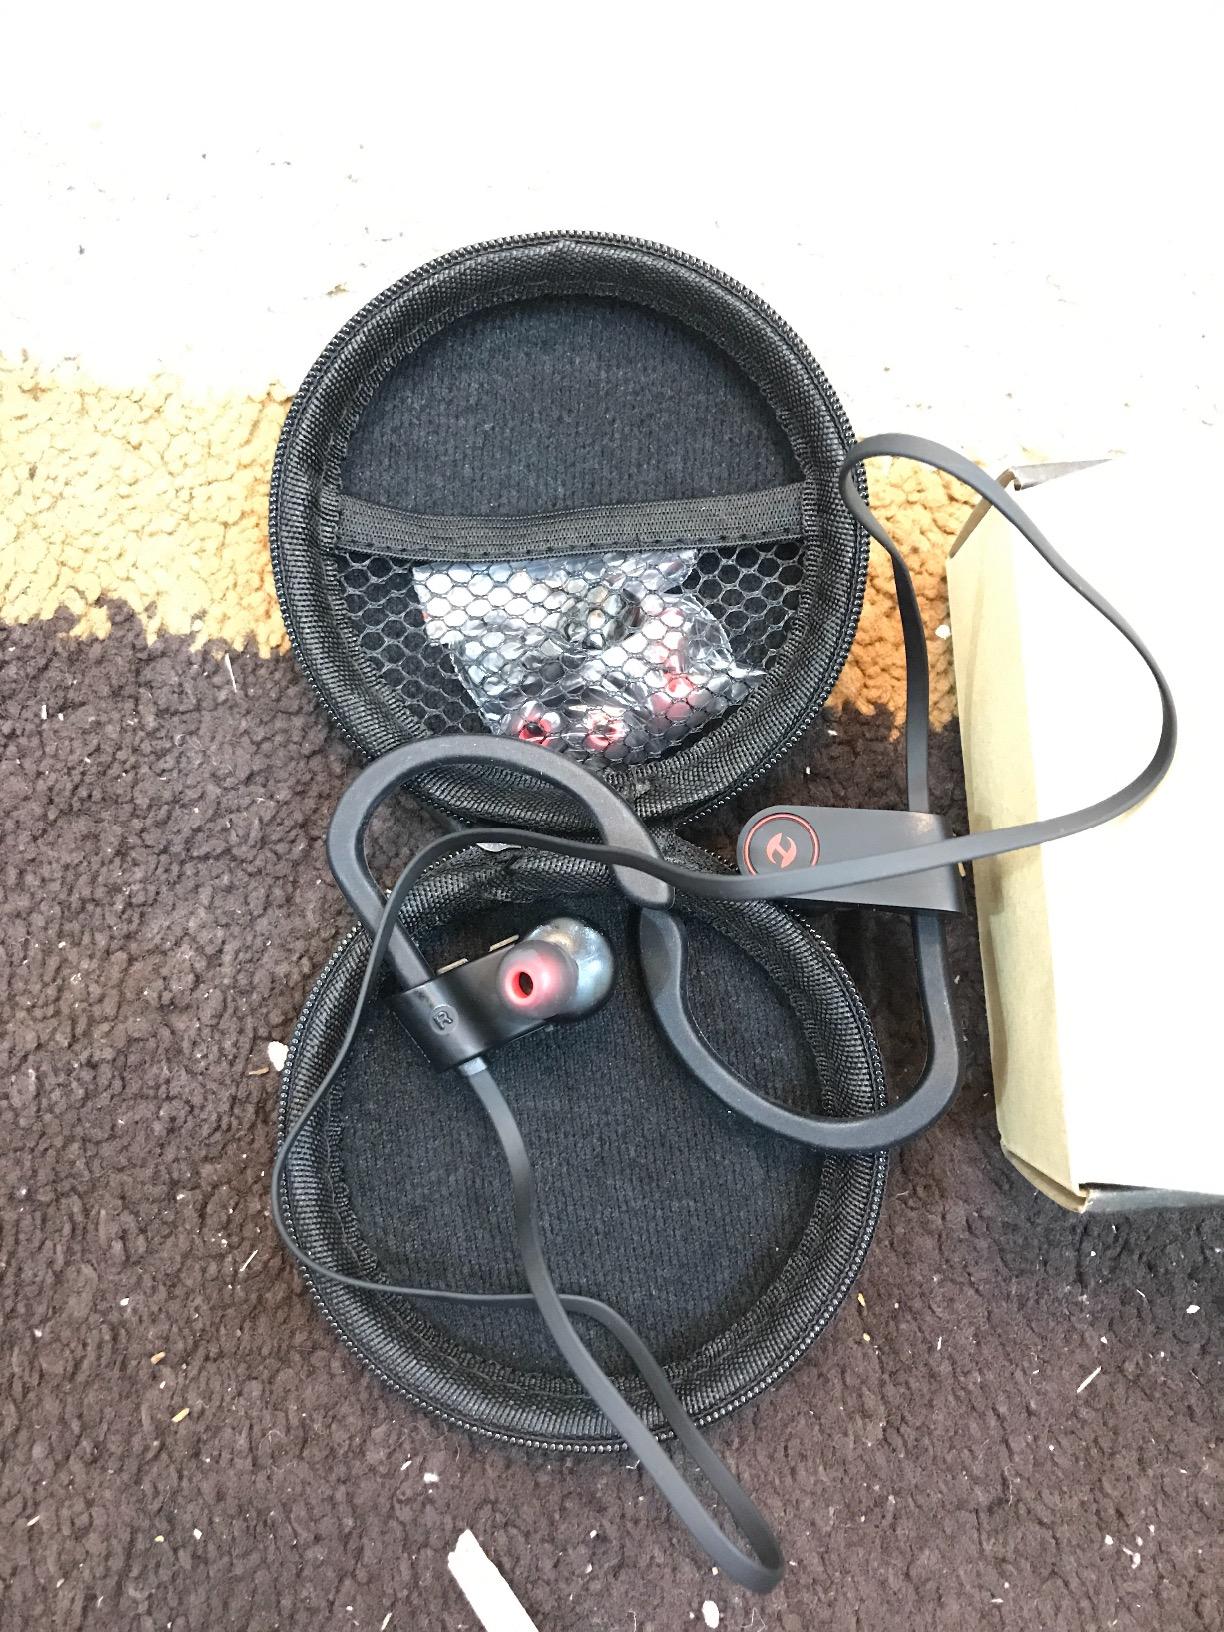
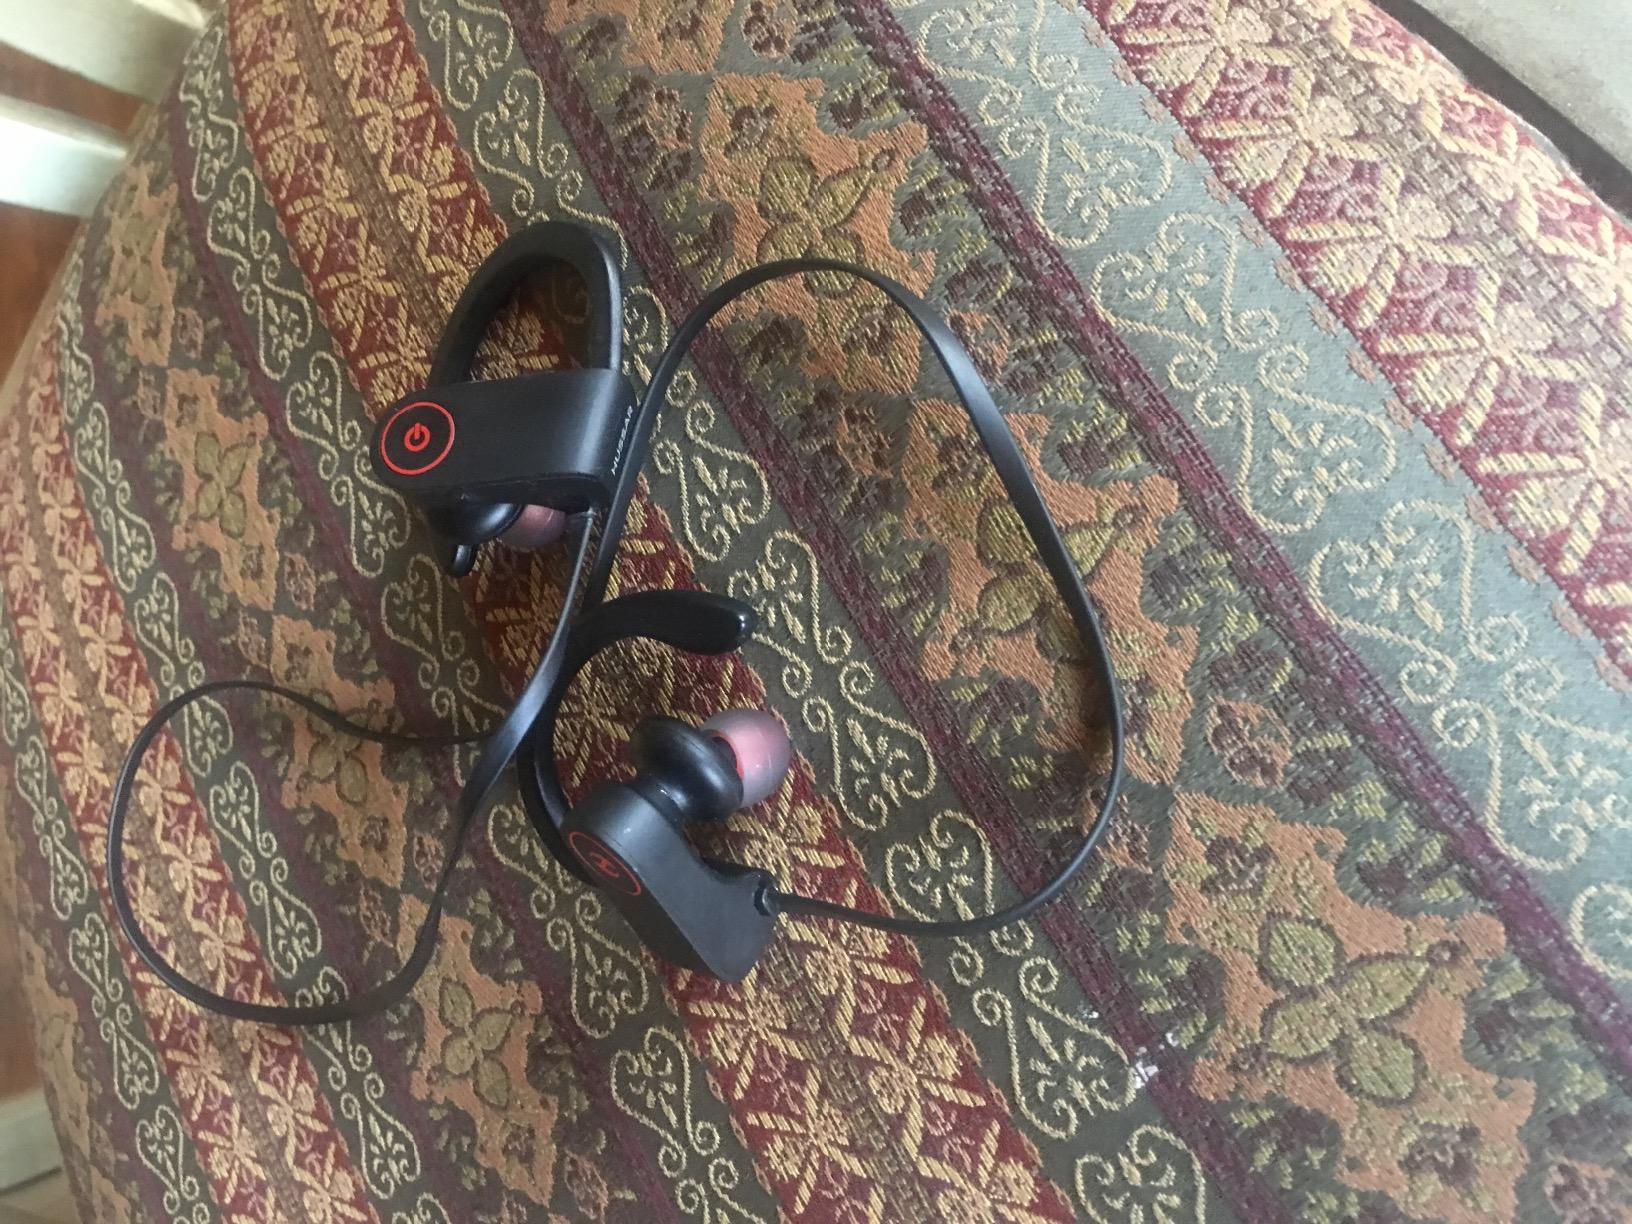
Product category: headphones
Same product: yes